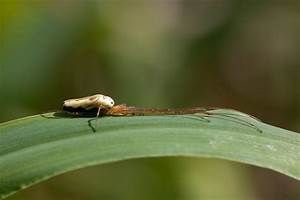
Label: ragno